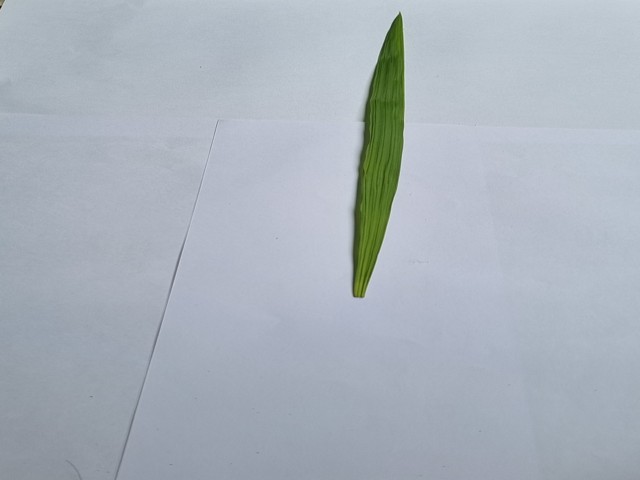
Plant: betal